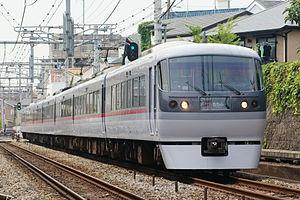
La ligne Seibu Shinjuku est l'une des deux lignes ferroviaires principales de la compagnie privée Seibu au Japon. Elle relie la gare de Seibu-Shinjuku à Tokyo à celle de Hon-Kawagoe à Kawagoe dans la préfecture de Saitama. C'est une ligne avec un fort trafic de trains de banlieue.
La ligne Seibu Ikebukuro est l'une des 2 lignes ferroviaires principales de la compagnie privée Seibu au Japon. Elle relie la gare d'Ikebukuro à Tokyo à celle d'Agano à Hannō dans la préfecture de Saitama. C'est une ligne avec un fort trafic de trains de banlieue.
La ligne Seibu-Chichibu est une ligne ferroviaire de la compagnie privée Seibu dans la préfecture de Saitama au Japon. Elle relie la gare d'Agano à Hannō à celle de Seibu-Chichibu à Chichibu. La ligne prolonge la ligne Seibu Ikebukuro et tous les services sont interconnectés.